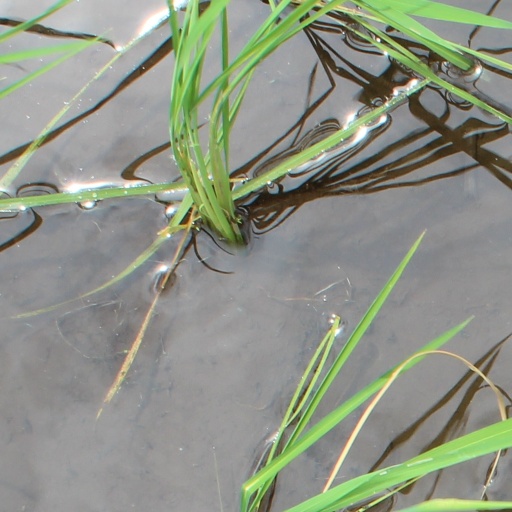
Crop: rice